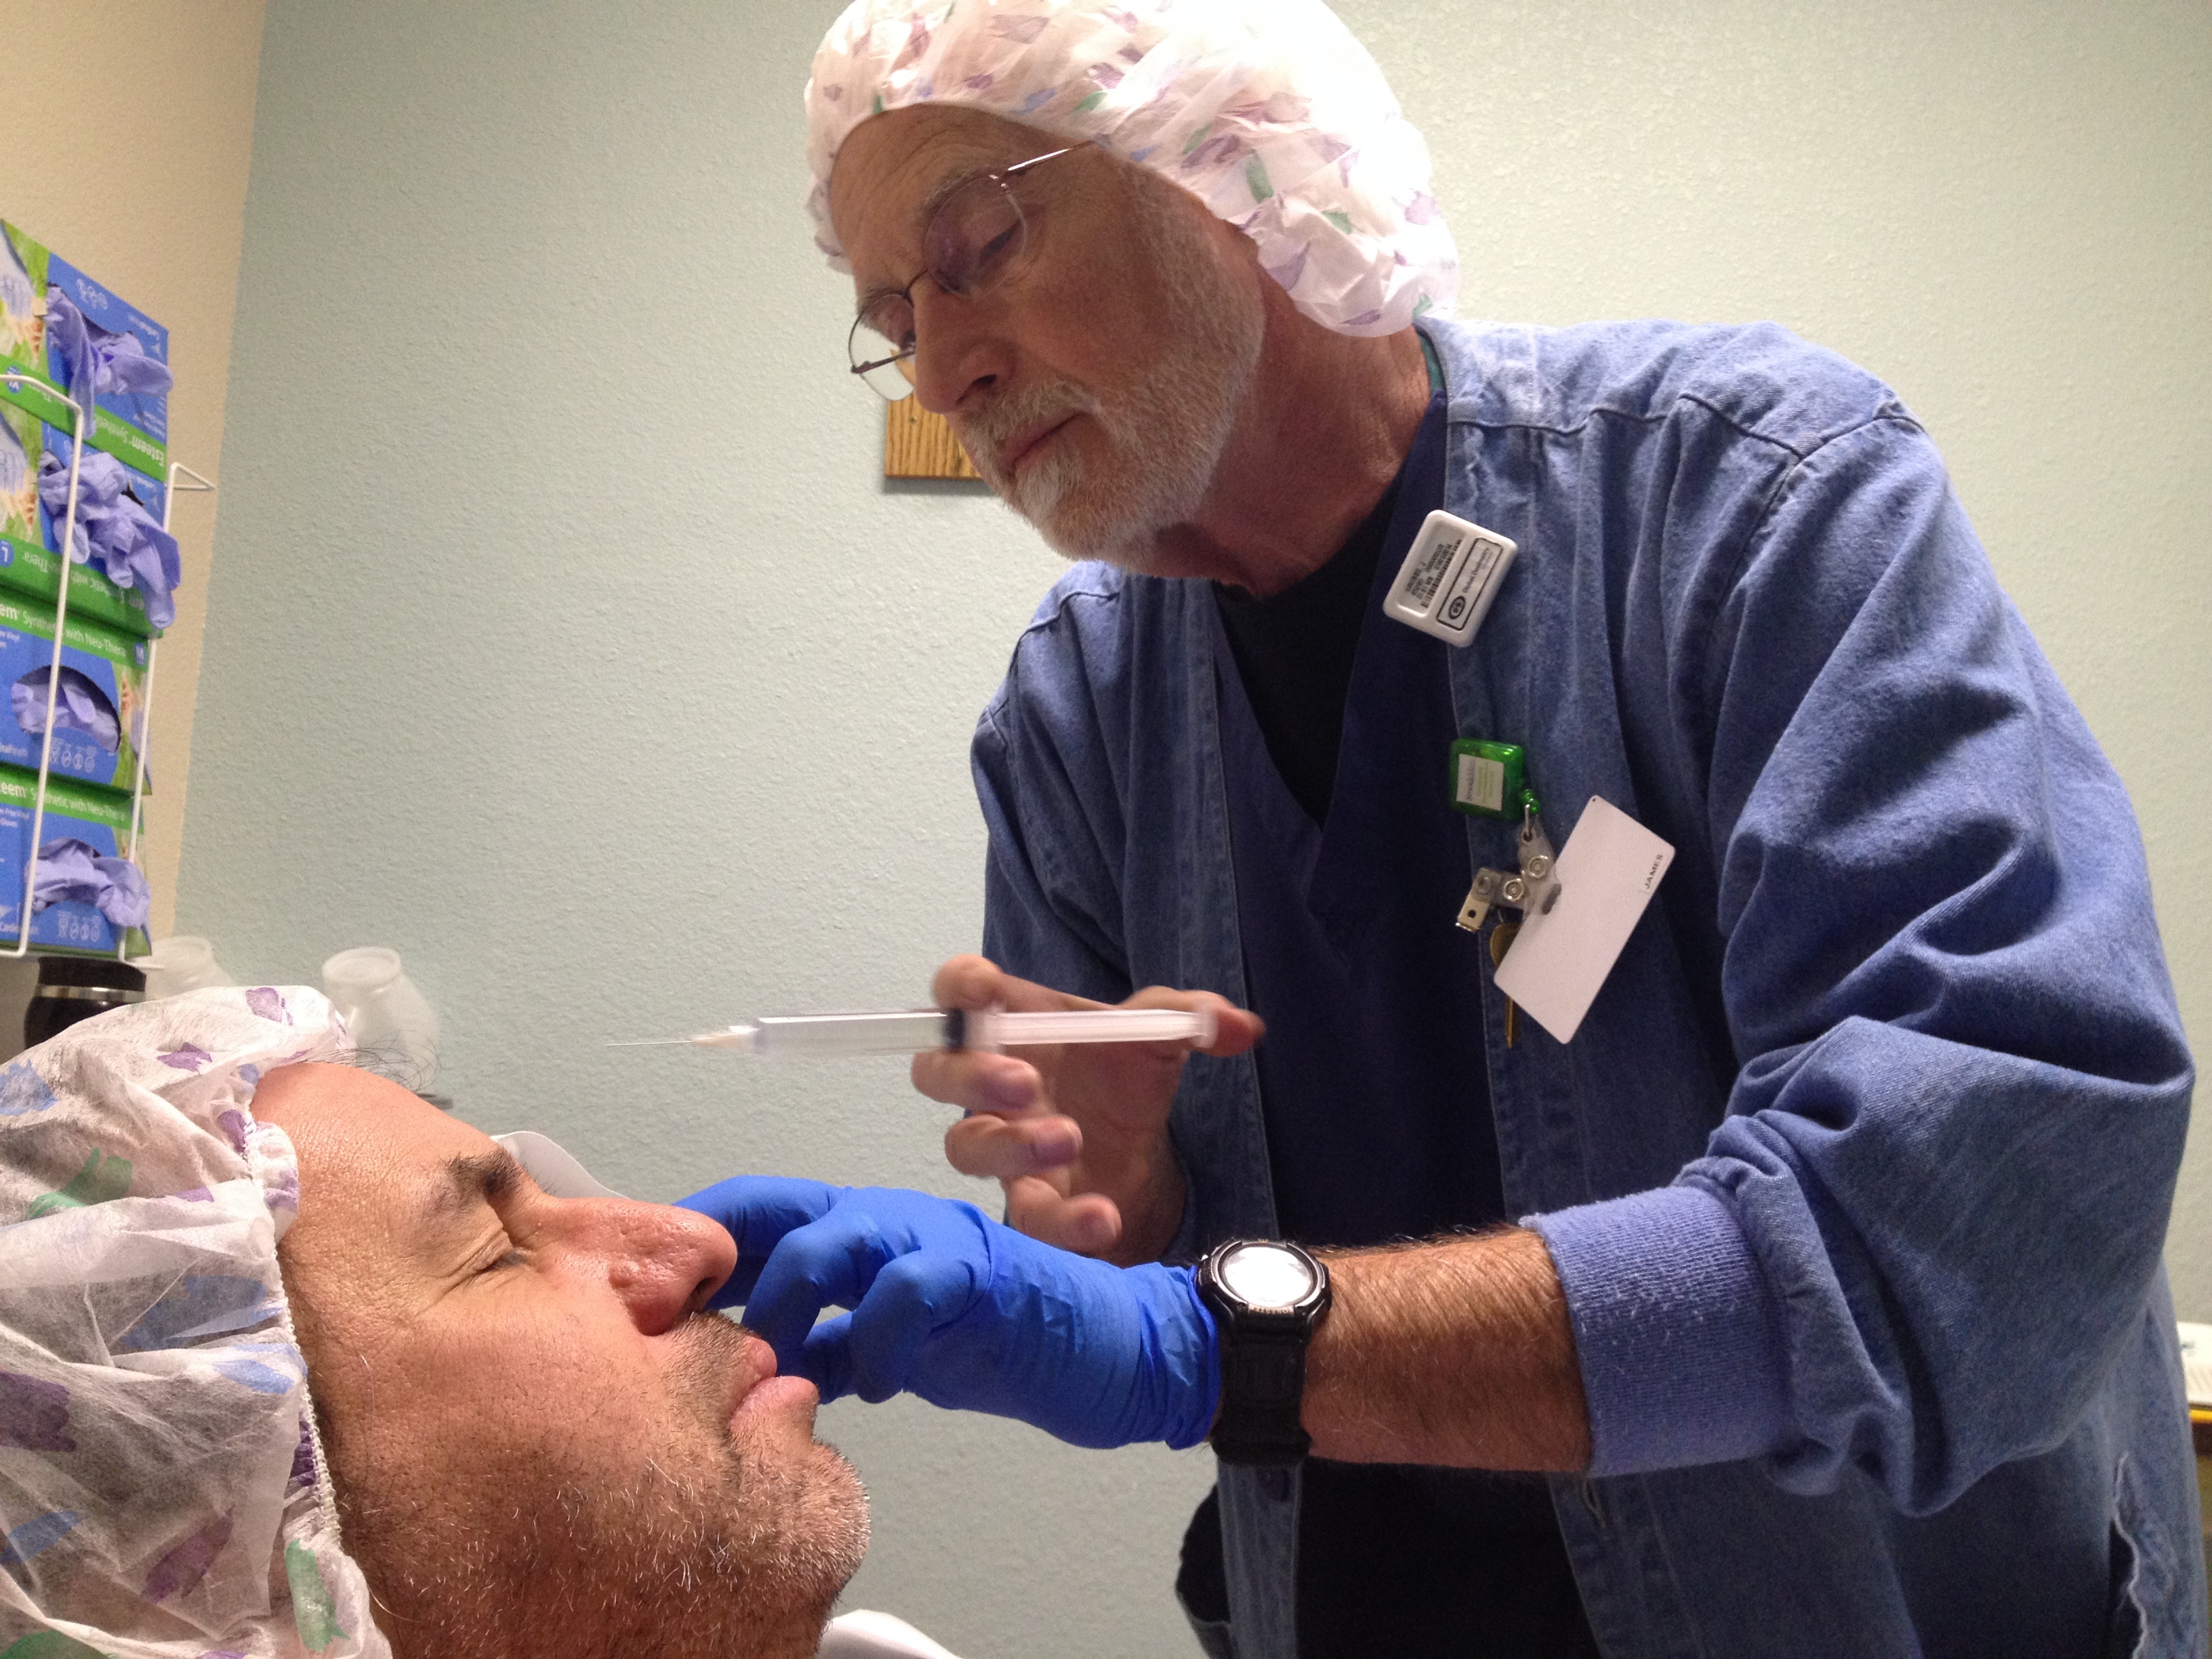
person, senior citizen, cool image